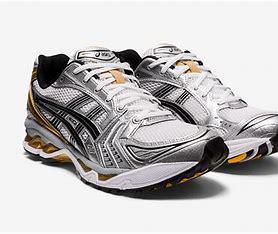
Brand: Asics
Model: Gel Kayano 14